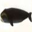
Label: whale